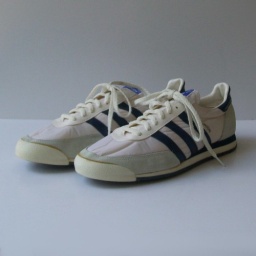
Vintage men's Adidas Orion tennis shoes in white and blue. These are so awesome and retro!